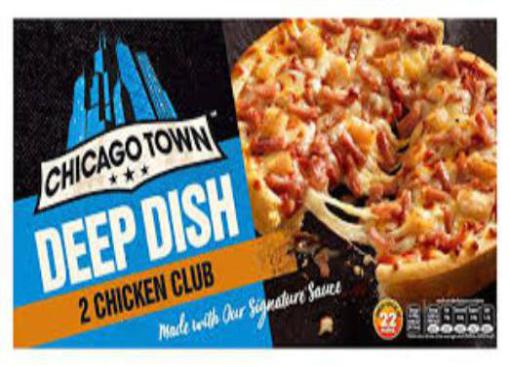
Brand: chicago town
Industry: Food